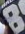
Number: 8